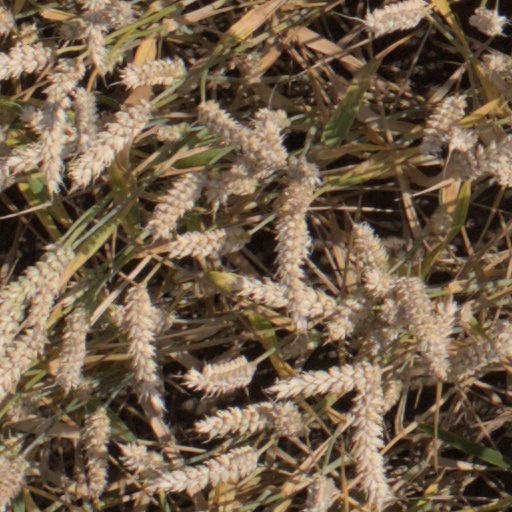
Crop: wheat